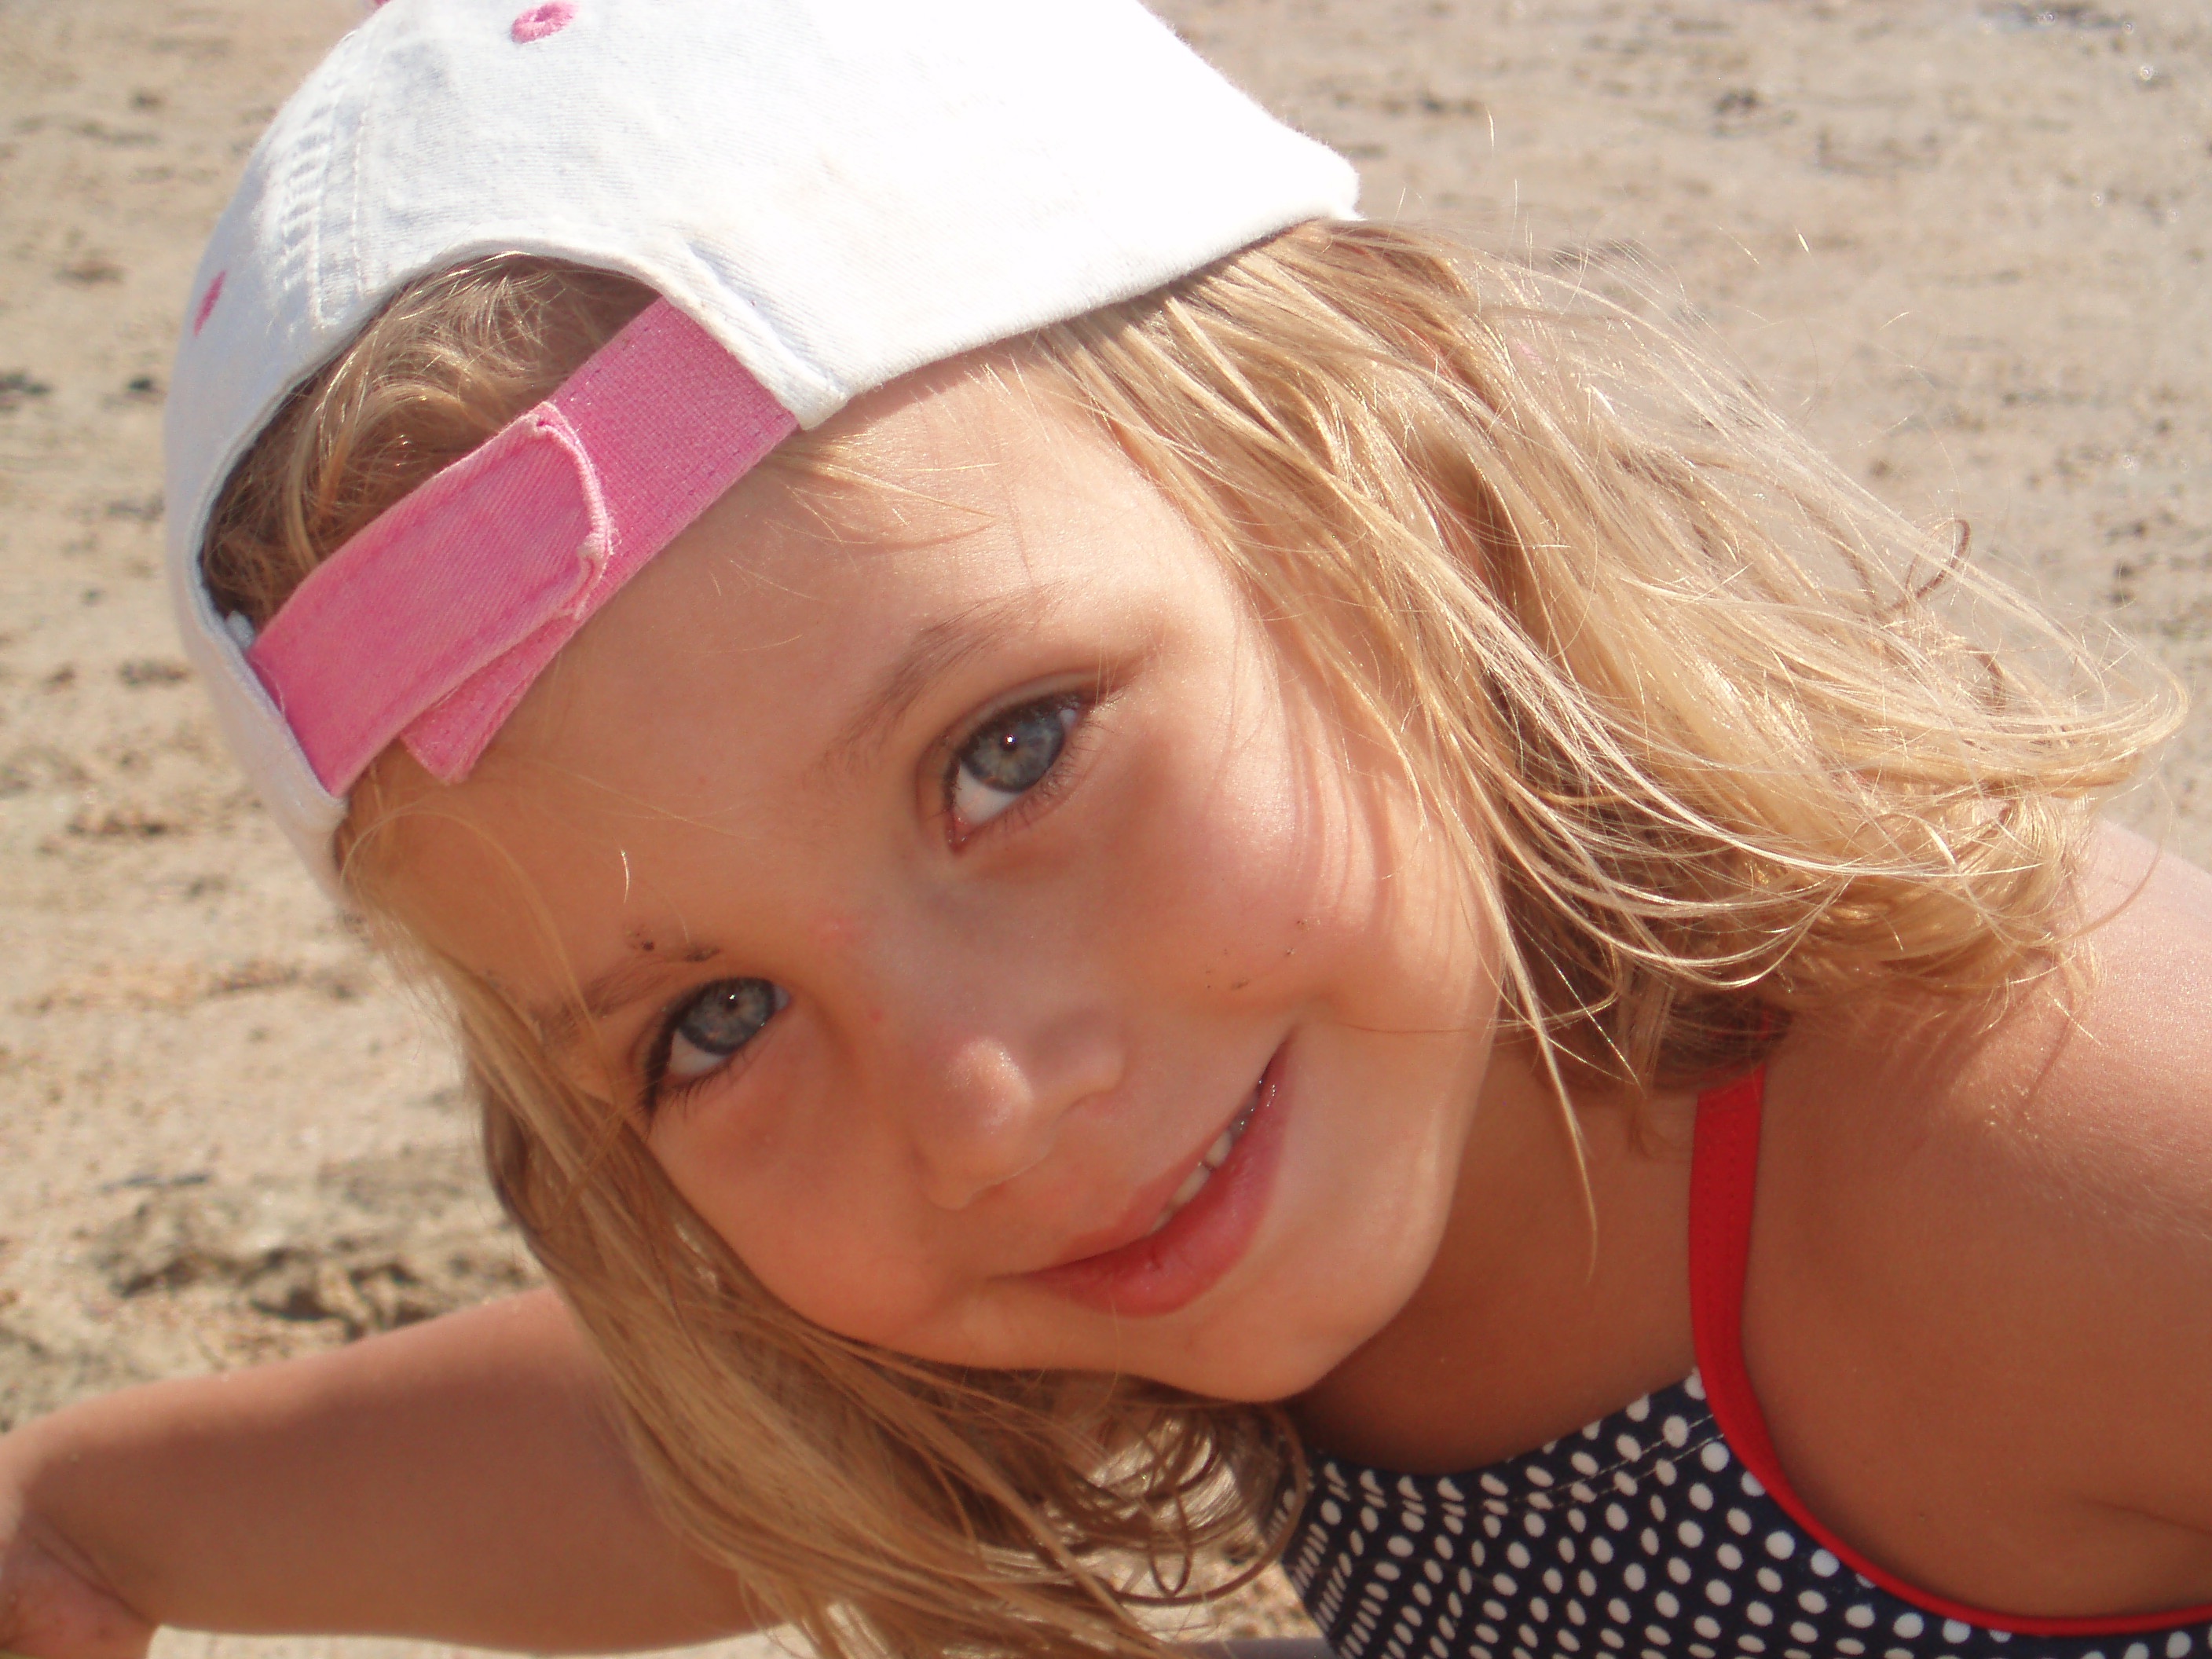
beach, sea, sand, person, girl, sun, woman, hair, summer, portrait, model, holiday, child, clothing, lady, pink, facial expression, smile, human body, face, holidays, eye, head, umbrellas, skin, beauty, costa, blond, organ, lido, bimba